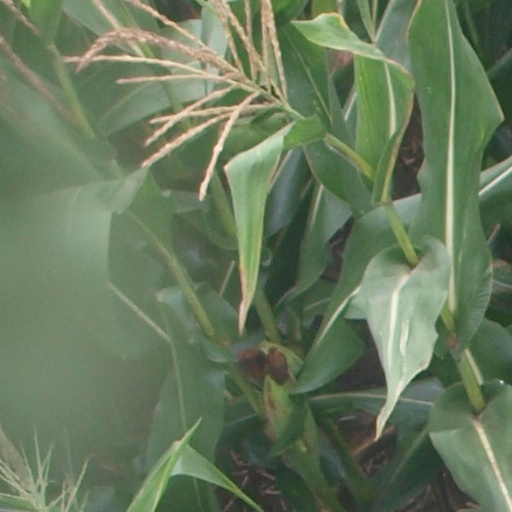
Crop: maize; corn